Pedleya

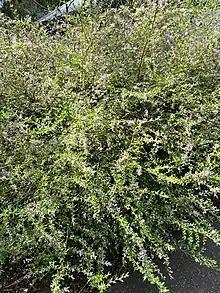
Habit

Pedleya acanthoclada, commonly known as thorny pea, is the only species of flowering plant in the genus "Pedleya" of the family Fabaceae. It is a small shrub with pink or purplish flowers, and leaves in groups of three.